Aldo Angoula

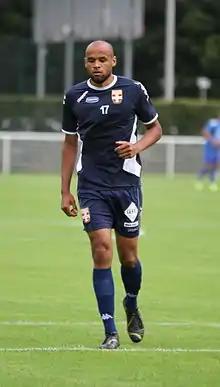
Angoula with Évian Thonon Gaillard FC in 2011

Aldo Angoula (born 4 May 1981) is a French former professional footballer who played as a centre-back.